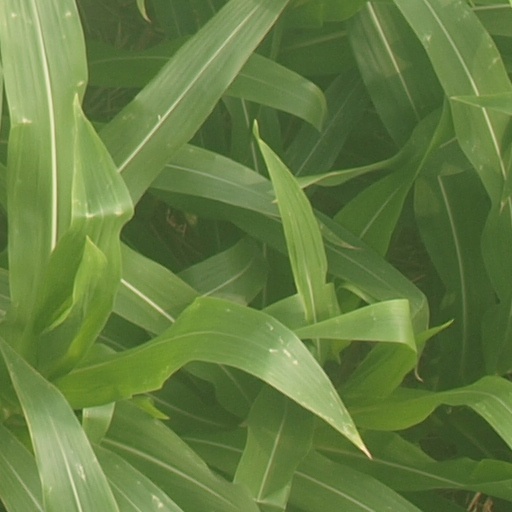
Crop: maize; corn